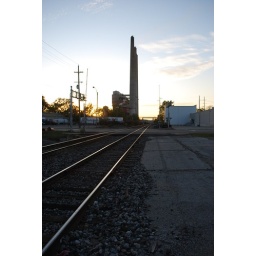
sunset in downtown lansing mich. smokestacks are board of water &amp;amp; light train tracks are grand trunk